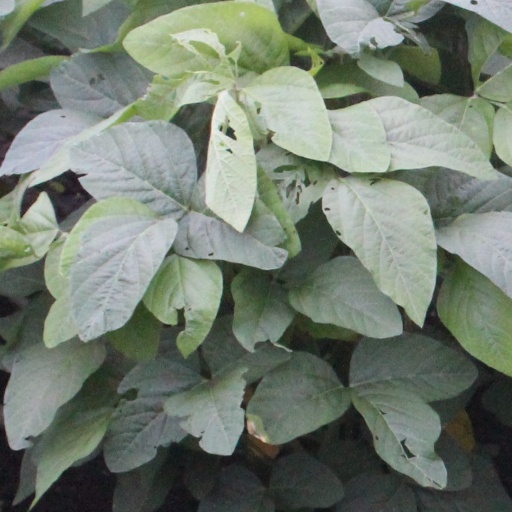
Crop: soybean